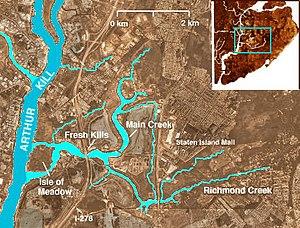
Fresh Kills est un estuaire d'eau douce à l'ouest de l'arrondissement new-yorkais de Staten Island. Cet estuaire est le site du Fresh Kills Landfill, l'ancienne principale décharge de la ville de New York.
La décharge de Fresh Kills est une décharge de 890 hectares, située dans l'arrondissement de Staten Island, dans la ville de New York, aux États-Unis. Elle a ouvert en 1947, avant d'être fermée en mars 2001, mais elle a été rouverte temporairement en septembre 2001, pour accueillir les débris du World Trade Center après les attentats du 11 septembre 2001.